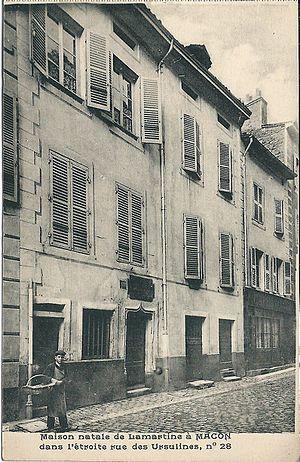
Souvenirs autour du poète Alphonse de Lamartine